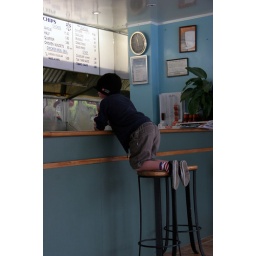
Cheeky boy in hat asking for chips